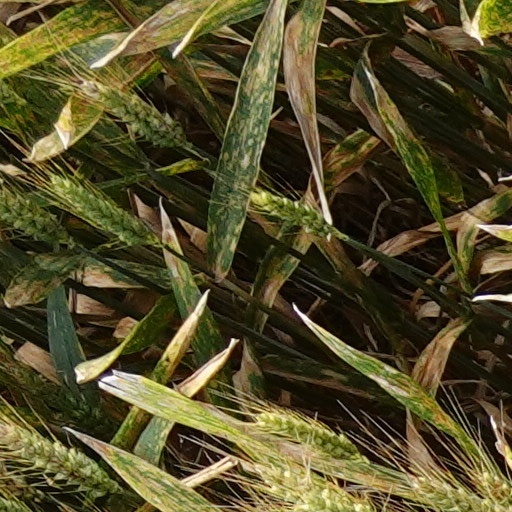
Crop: wheat